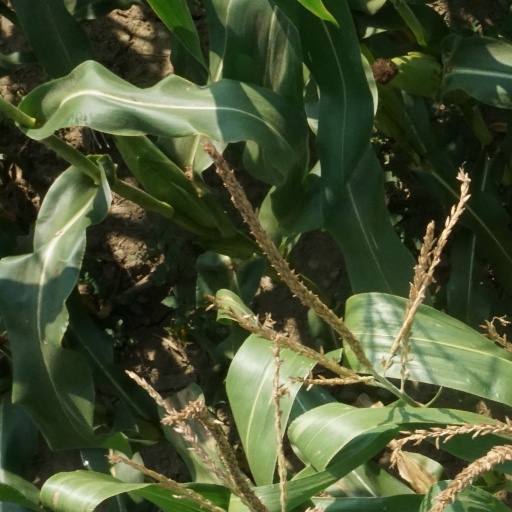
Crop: maize; corn